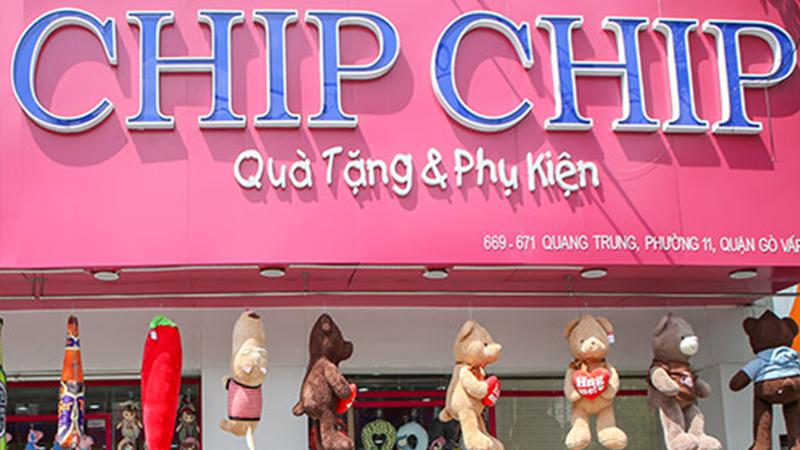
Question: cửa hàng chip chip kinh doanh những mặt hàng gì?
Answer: quà tặng và phụ kiện